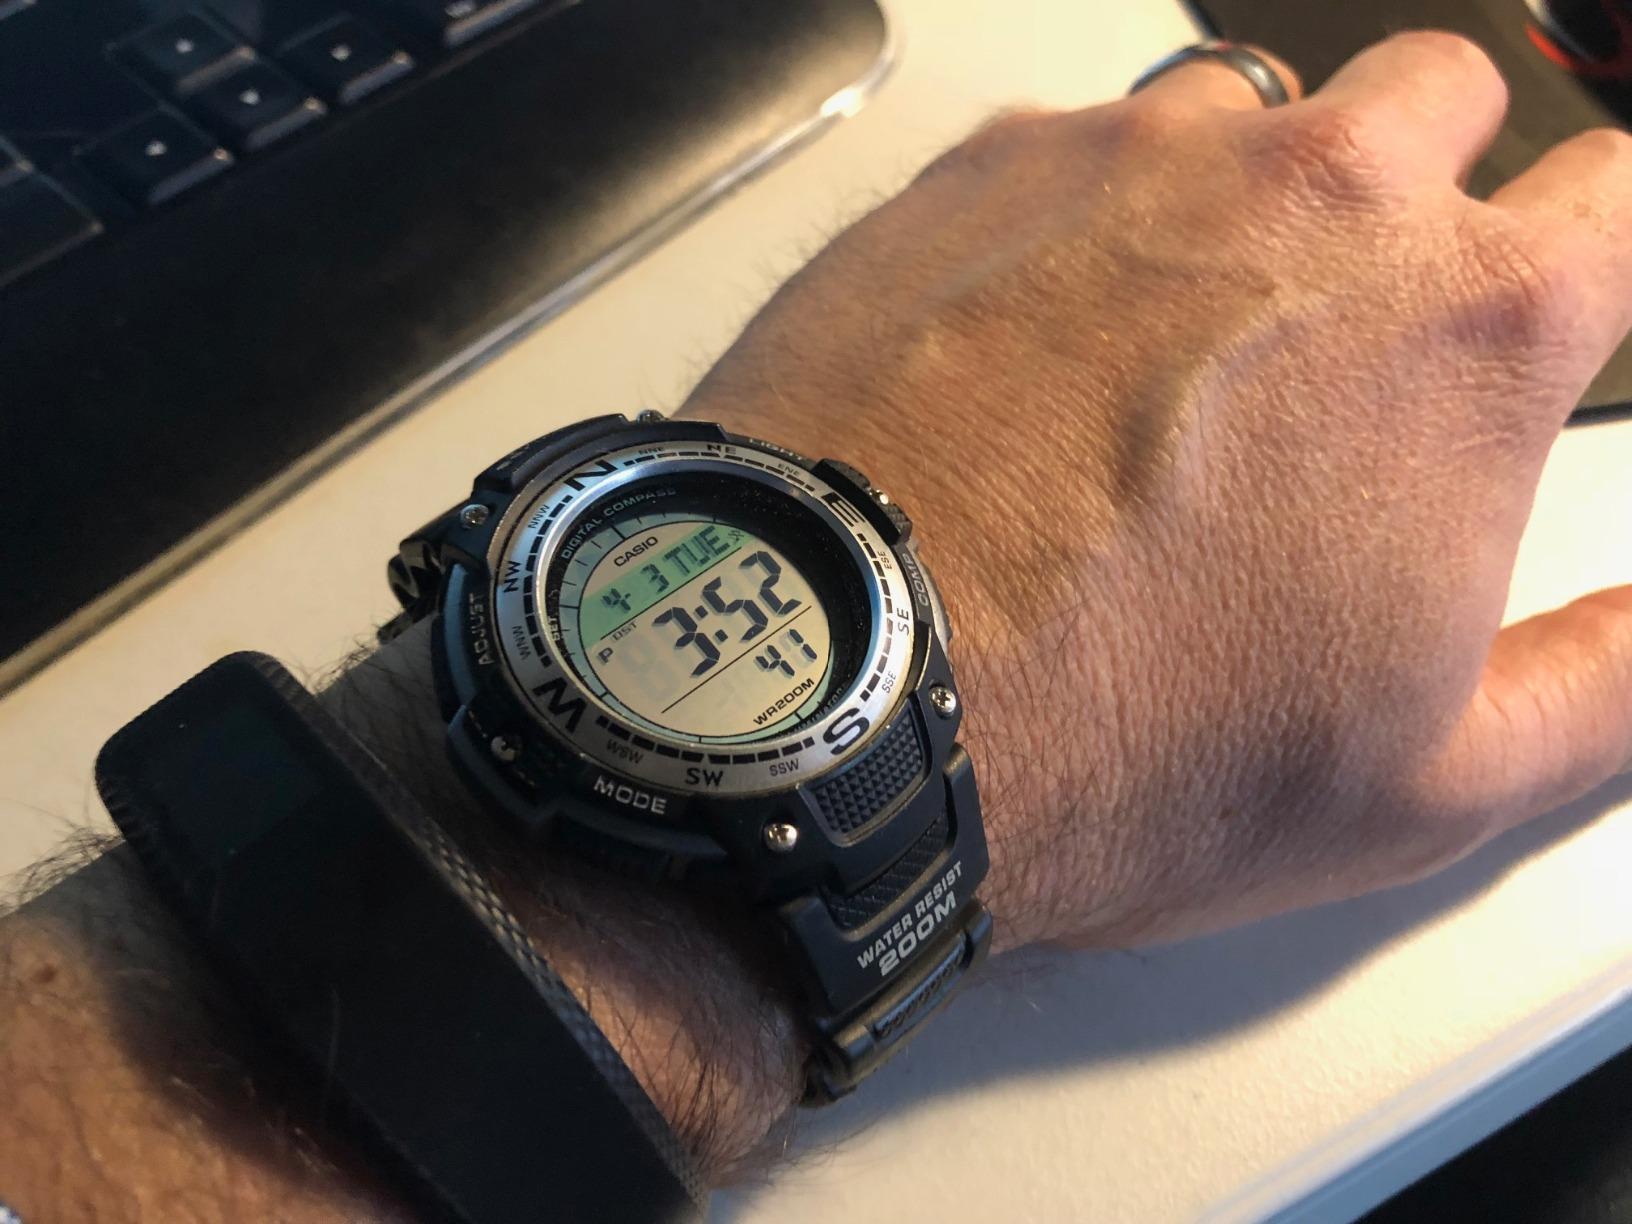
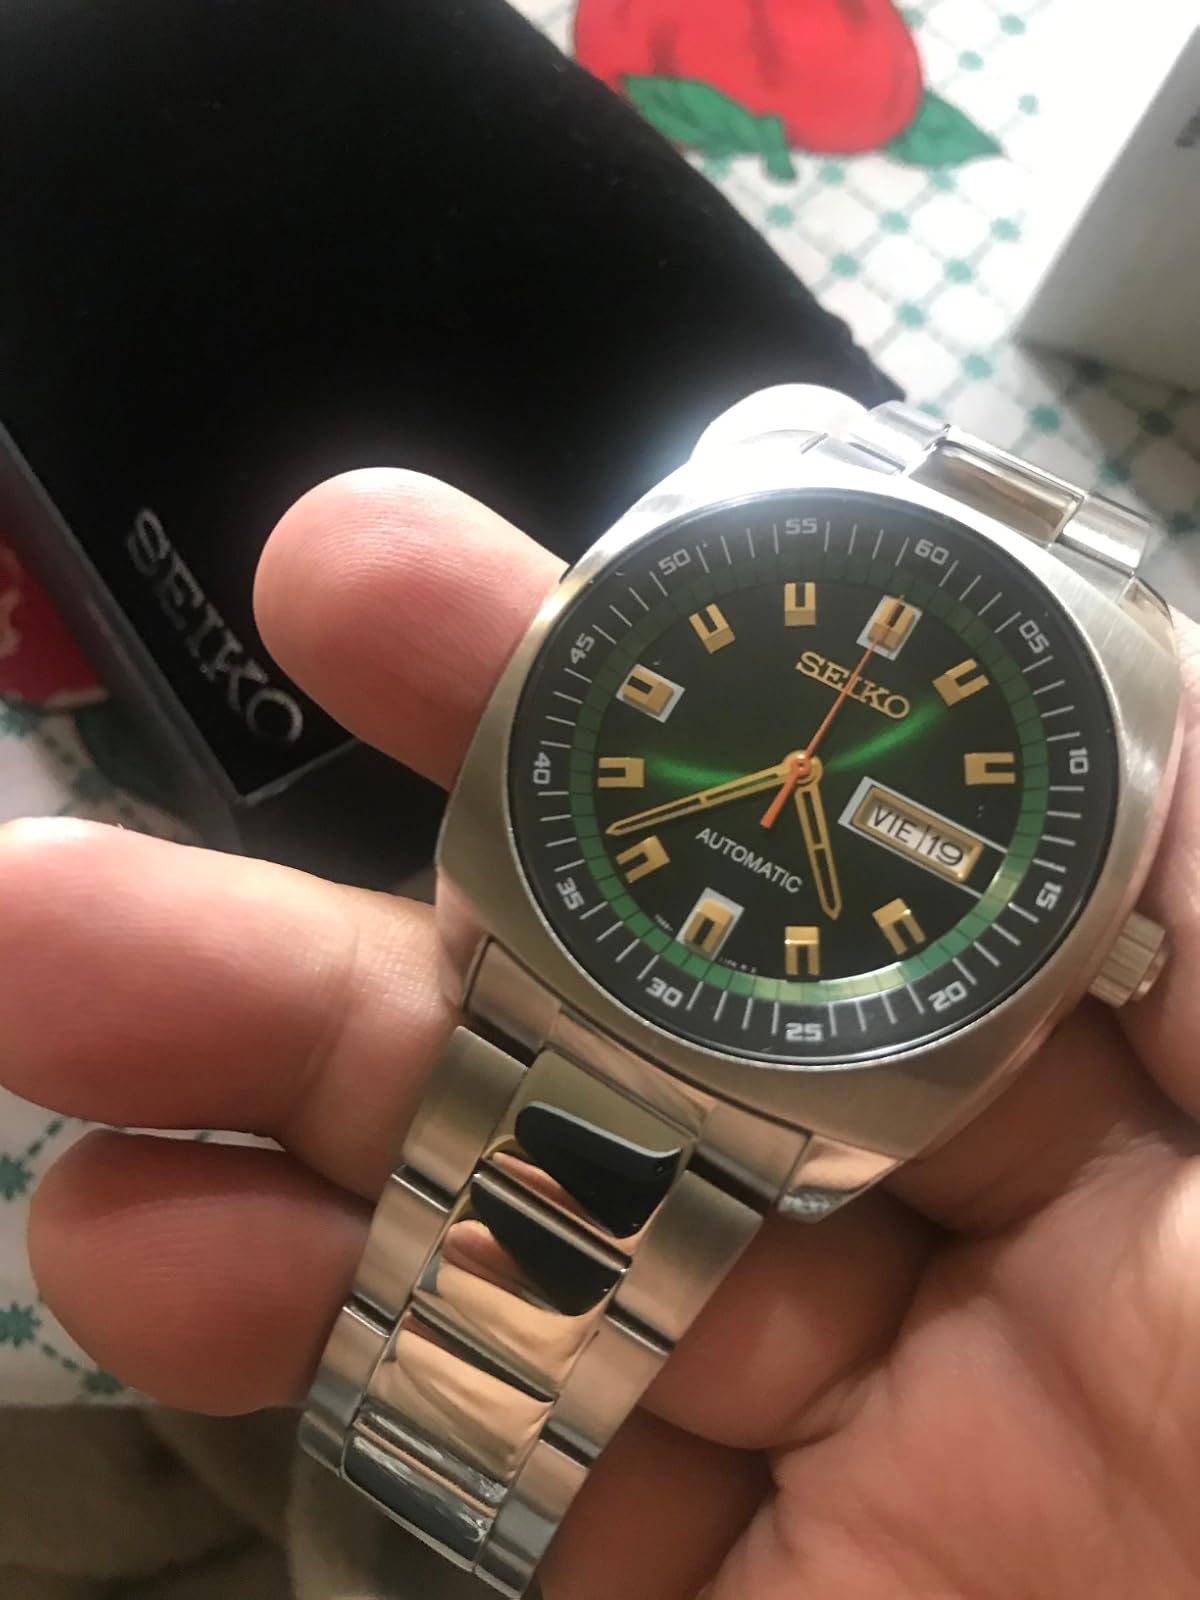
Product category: accessories_watch
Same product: no